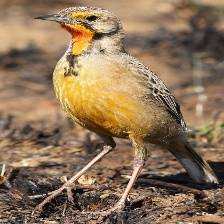
Species: CAPE LONGCLAW
Scientific name: MACRONYX CAPENSIS